Walter Lewis Baily Jr.

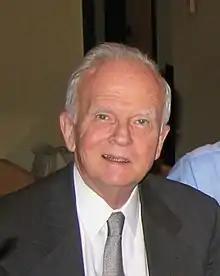

Walter Lewis Baily Jr. (July 5, 1930 – January 15, 2013) was an American mathematician.